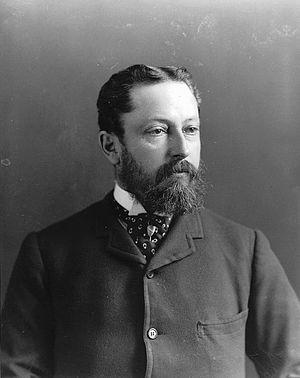
A. F. Dunlop, Montréal, QC, 1888 Wm. Notman &amp
Alexander Francis Dunlop, né à Montréal le 4 août 1842 - décédé à Montréal le 30 avril 1923 est un architecte canadien.